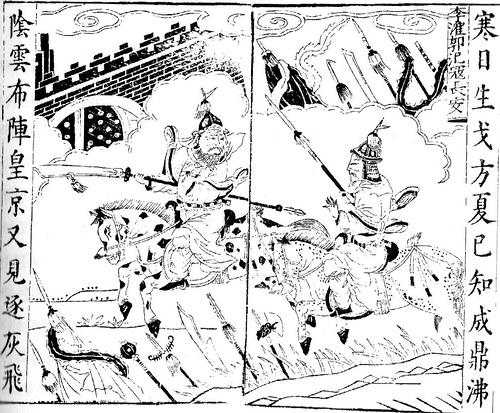
กุยกี

| name = กัว ซื่อ กุยกี
| native_name = 郭汜
| image = Li_Jue_and_Guo_Si_sack_the_capital_at_Chang'an.jpg
| image_size = 200px
| caption = หลังตั๋งโต๊ะเสียชีวิต กุยกีกับลิฉุยเข้าปล้นที่ฉางอัน เมืองหลวงของราชวงศ์ฮั่น|ฮั่น ภาพวาดสมัยราชวงศ์ชิงแสดงการโจมตีนี้
| office = ผู้บัญชาการกองพลทหารม้ารถศึก (車騎將軍)
| term = ค.ศ. 195–197
| monarch = พระเจ้าเหี้ยนเต้
| office1 = ขุนพลทัพหลัง (後將軍)
| term1 = ค.ศ. 192–195
| monarch1 = พระเจ้าเหี้ยนเต้
| birth_date = ไม่ทราบ
| birth_place = เทศมณฑลหย่งชาง มณฑลกานซู่
| death_date = ค.ศ. 197
| death_place = เทศมณฑลเหมย์ มณฑลส่านซี
| occupation = ขุนพล, ขุนนาง, ขุนศึก
| blank1 = บรรดาศักดิ์
| data1 = เหม่หยางโหว (美陽侯)
| blank2 = ชื่ออื่น
| data2 = กัว ตัว (郭多)
กุยกี (เสียชีวิต ค.ศ. 197) มีอีกชื่อว่า กัว ตัว เป็นขุนพล ขุนนาง และขุนศึกชาวจีนที่รับใช้ขุนศึกตั๋งโต๊ะในช่วงปลายราชวงศ์ฮั่นตะวันออกของจีน เขาเป็นขุนพลของตั๋งโต๊ะคู่กับลิฉุย เมื่อตั๋งโต๊ะถูกลิโป้ฆ่า กุยกี พร้อมกับลิฉุย เตียวเจ หวนเตียว จัดตั้งกองทัพบุกยึดอำนาจในเมืองหลวง (เตียงฮัน) มาได้ ทำให้ลิโป้ต้องหนีออกมา และกลายเป็นขุนพลเร่ร่อน ส่วนอ้องอุ้นถูกประหาร ต่อมาได้ทูลขอตำแหน่งในเมืองหลวง จึงได้เป็นแม่ทัพหลัง (ส่วนลิฉุยได้เป็นสมุหนายก) เมื่อมีอำนาจก็กระทำการหยาบช้าไม่ต่างจากสมัยของตั๋งโต๊ะ
ต่อมา เอียวปิวได้ทำให้ลิฉุยกับกุยกีผิดใจกัน แต่ก็ให้เกิดความวุ่นวายขึ้น จนทำให้พระเจ้าเหี้ยนเต้ต้องย้ายเมืองหลวงมาอยู่ที่ลกเอี๋ยง ต่อมา ลิฉุย กุยกีได้กลับมาร่วมมือกันอีกครั้งหวังปลงพระชนม์ฮ่องเต้ แต่กองทัพของลิฉุย กุยกีก็ถูกโจโฉปราบปรามจนสิ้น ลิฉุย กุยกีหนีรอดมาได้ แต่ก็ถูกตวนอุย งอสิบ ฆ่าตายในเวลาต่อมา
ไฟล์:Guo_si_rotk_xi.JPG|thumbnail|right|รูปกุยกีจากเกม Romance of The Three Kingdoms XI ของค่ายเกม KOEI
== อ้างอิง ==
* ตันซิ่ว (คริสต์ศตวรรษที่ 3). "จดหมายเหตุสามก๊ก" ("ซันกั๋วจื้อ").
*
*
*
* ฟ่าน เย่ (คริสต์ศตวรรษที่ 5). "โฮ่วฮั่นชู|ตำราประวัติศาสตร์ราชวงศ์ฮั่นยุคหลัง" ("โฮ่วฮั่นชู").
* เผย์ ซงจือ (คริสต์ศตวรรษที่ 5). "อรรถาธิบายจดหมายเหตุสามก๊ก" ("ซันกั๋วจื้อจู้").
* ซือหม่า กวาง (1084). "จือจื้อทงเจี้ยน".
หมวดหมู่:บุคคลที่เกิดในคริสต์ศตวรรษที่ 2
หมวดหมู่:บุคคลในยุคสามก๊ก|กุยกี
หมวดหมู่:ตั๋งโต๊ะและผู้เกี่ยวข้อง